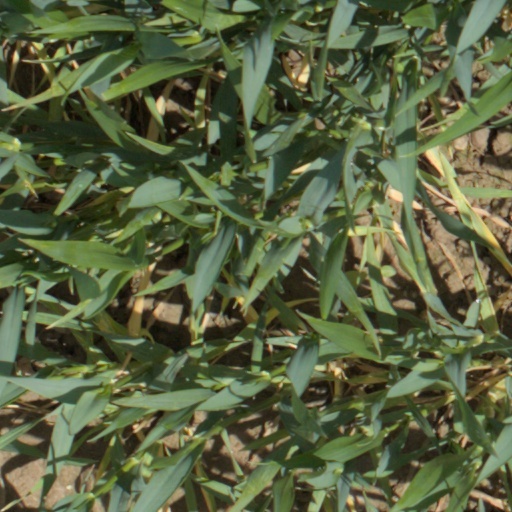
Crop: wheat